Cataract Engine Company No. 3

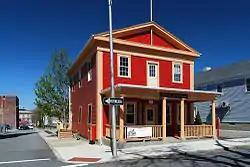
116 Rock Street

Cataract Engine Company No. 3 is a historic building at 116 Rock Street in Fall River, Massachusetts. It also served as the meeting hall of the Richard Borden GAR Post No. 46 of the Grand Army of the Republic. It is now occupied by a tobacco shop.